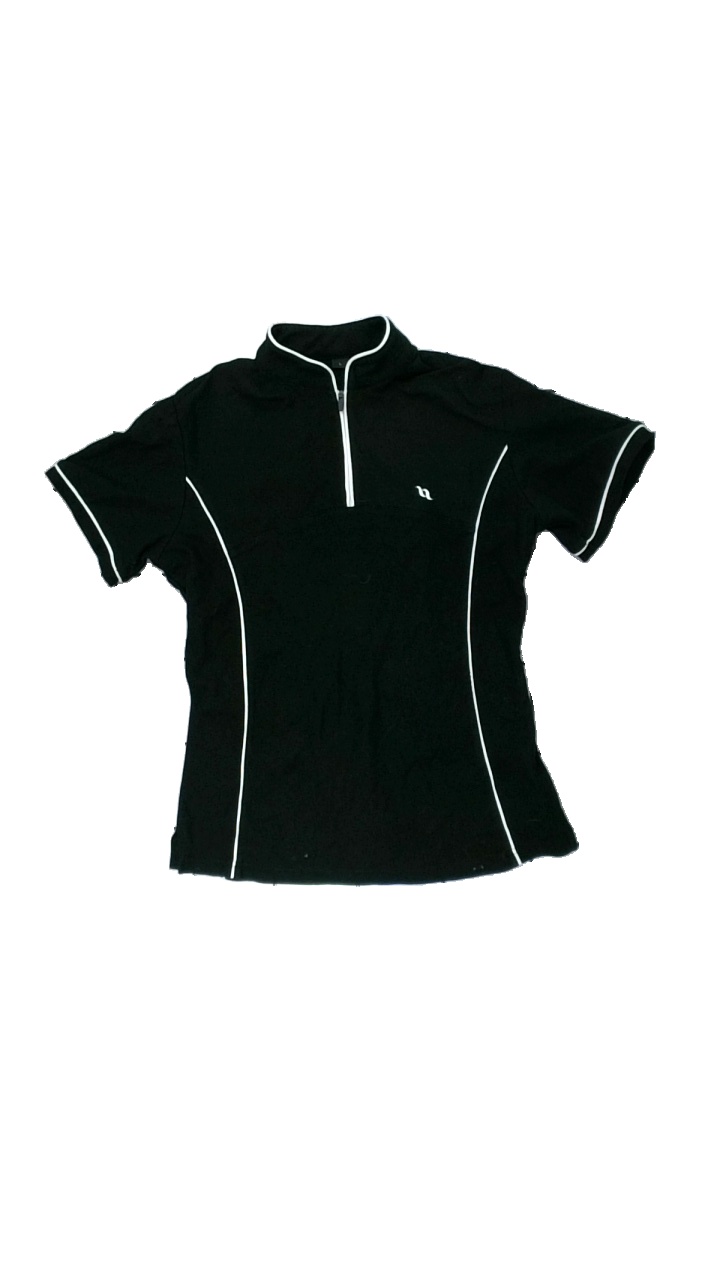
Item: Top (Ladies)
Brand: Back On Track
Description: svart pike med vita detaljer och logga fram, mycket luddig
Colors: Black, White
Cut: Regular
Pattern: Logo print
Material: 57% cotton 43% polyester
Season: All
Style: Sports
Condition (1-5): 3
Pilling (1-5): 5
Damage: fläck
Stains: Minor
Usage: Export
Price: <50